Nike and Off-White: 'The Ten'

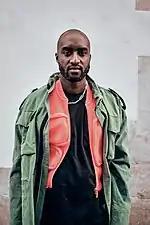
Founder and CEO of Off-White, Virgil Abloh, designer behind the collaboration between both companies

The ten Nike shoes were deconstructed and redesigned by Virgil Abloh throughout early 2017. The collaboration between the two brands was officially confirmed in late August, however Abloh had been working on the designs since much earlier in the year and teased them throughout. The design process involved Abloh taking each individual shoe, breaking it down with an X-ACTO knife, removing and altering key elements of the shoe. He maintained the foundational silhouette of each shoe, but added small fabrics and panels and relocated parts. Abloh concentrated his design towards editing the stitching and tongues of each of the shoes.